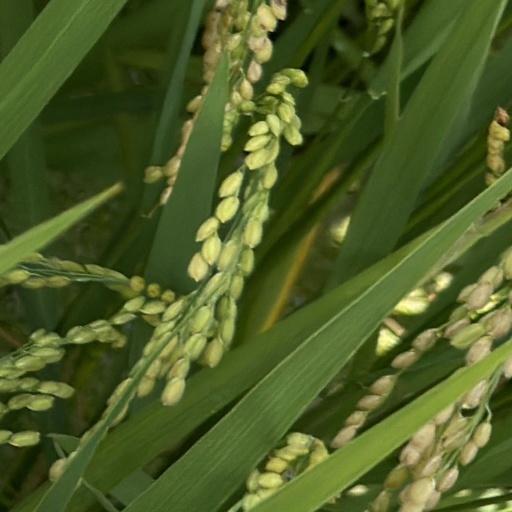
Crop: rice